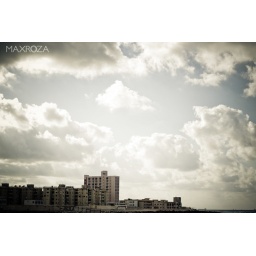
building under great sky in Alexandria